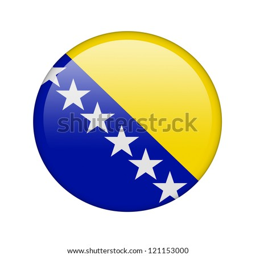
the flag in the form of a glossy icon .